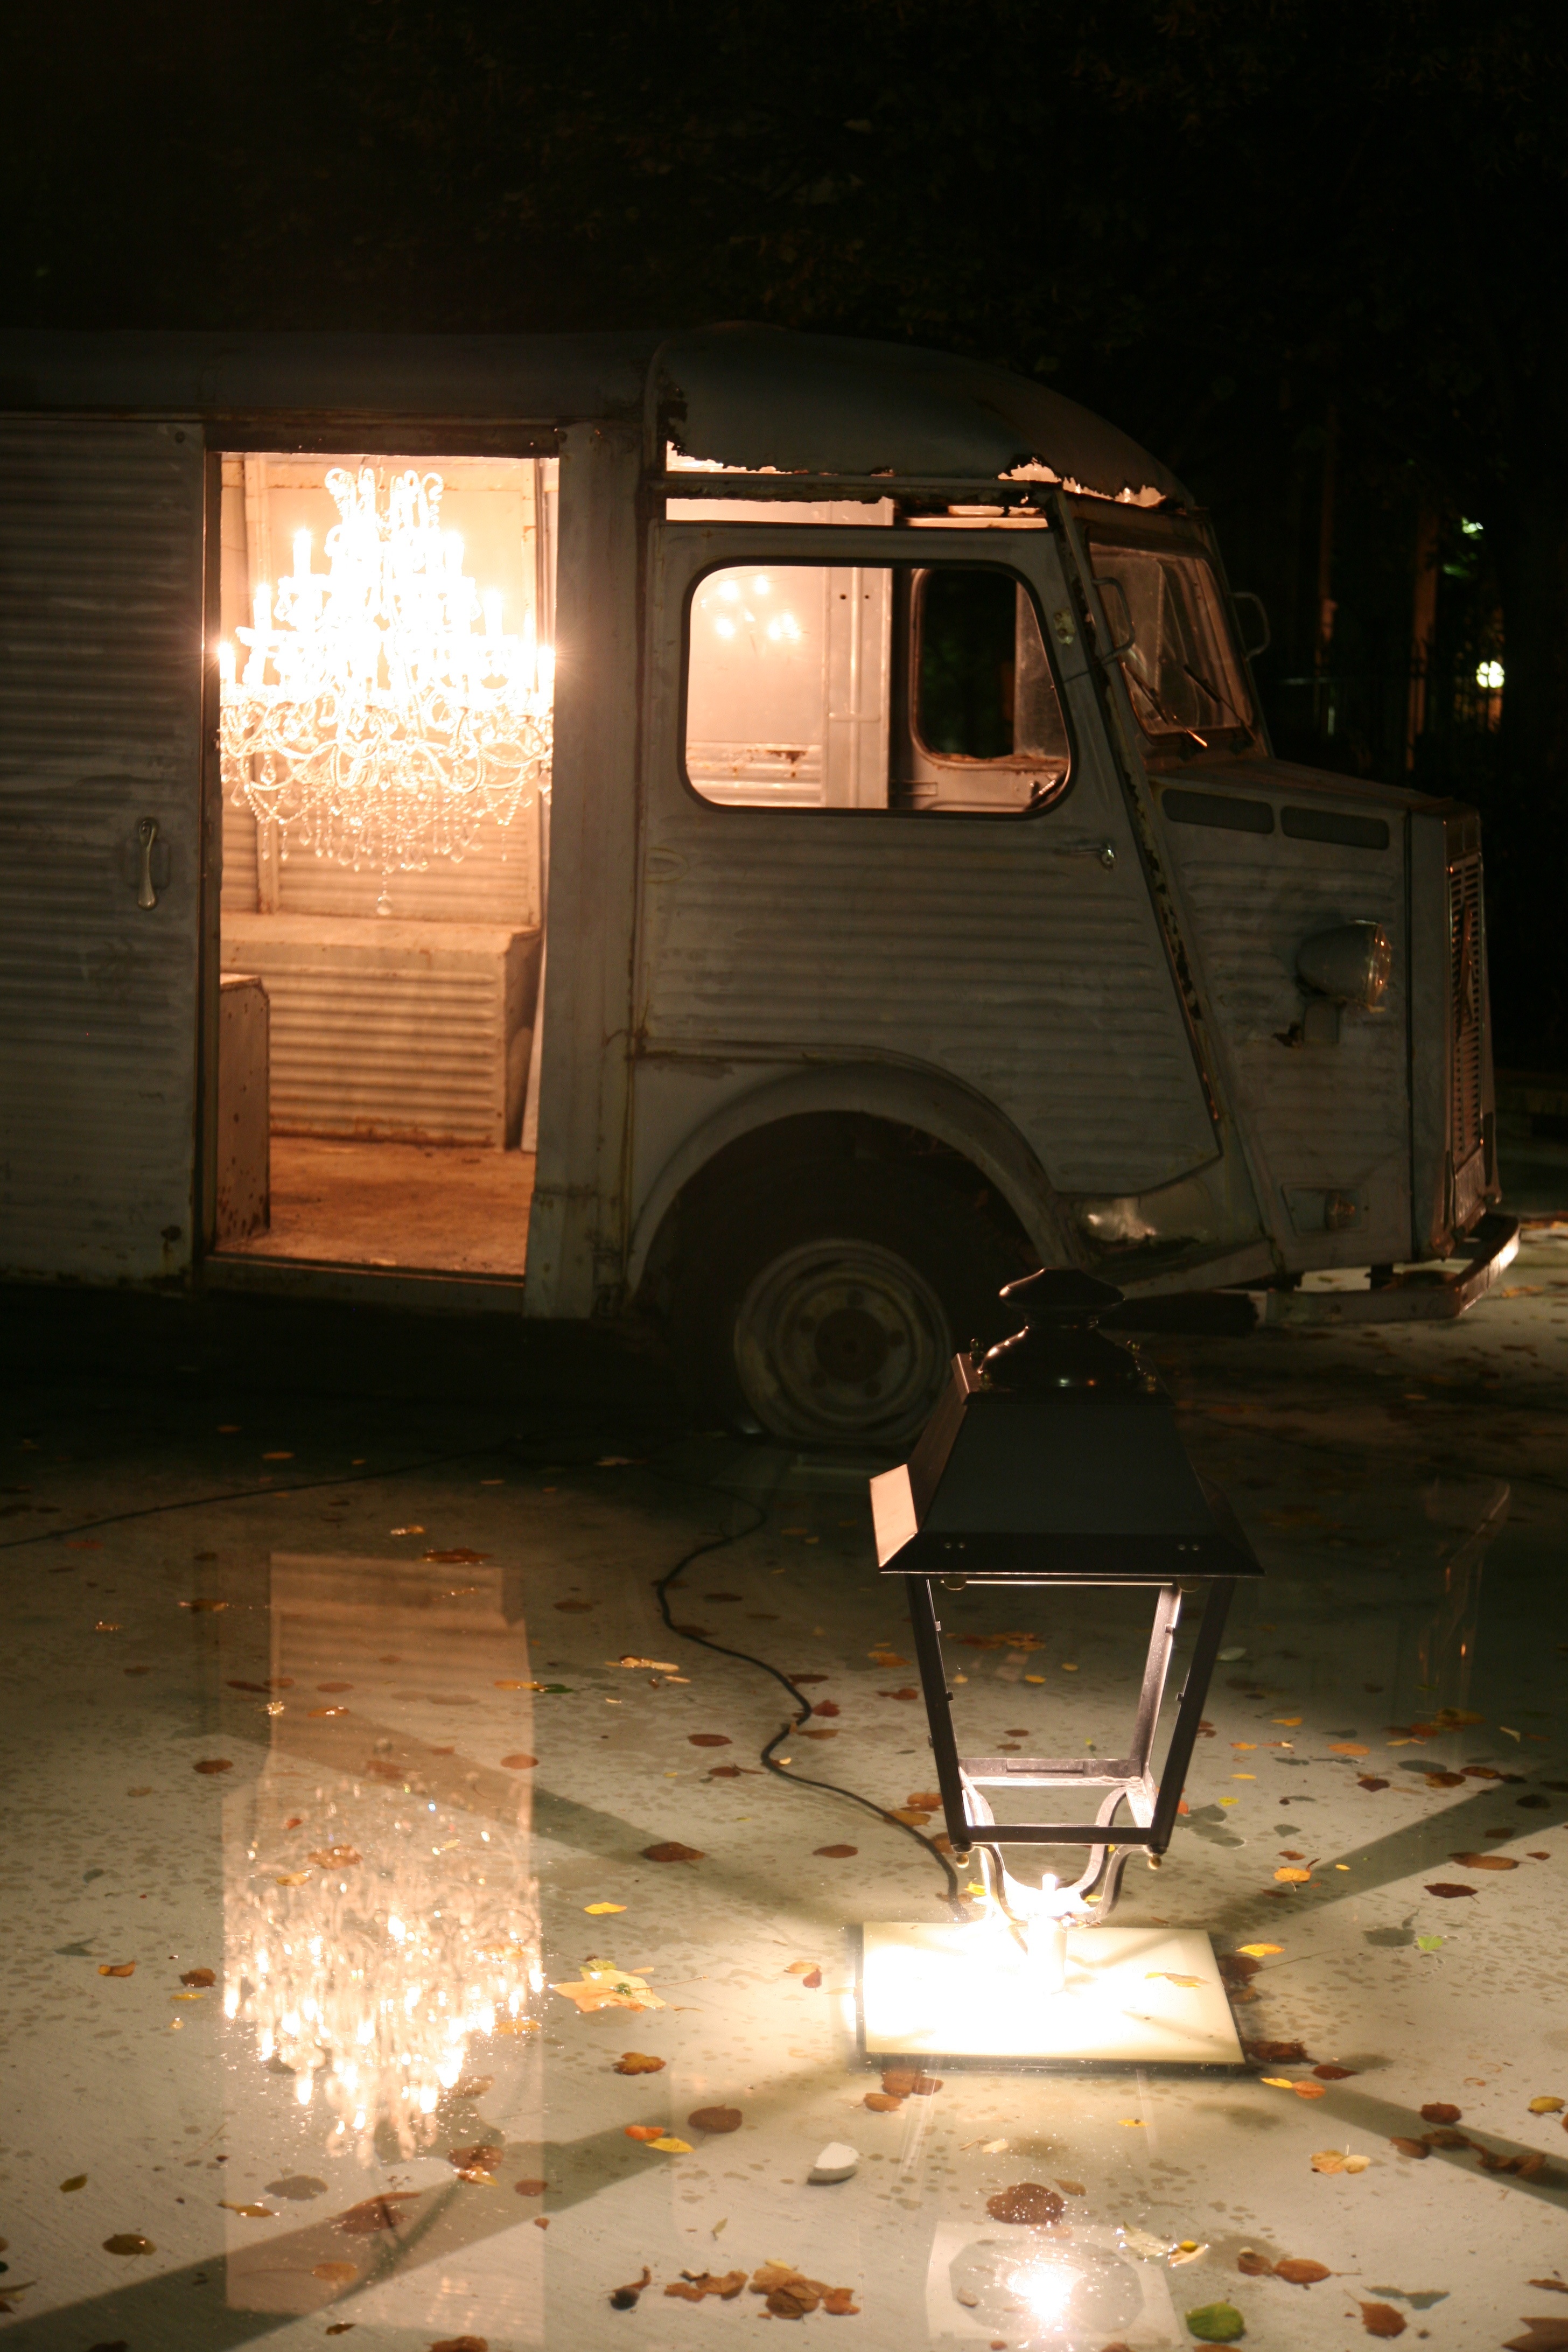
light, wood, night, house, paris, france, park, darkness, lighting, art, cool image, parc, 5d, installation, tourist attraction, parque, citroen, contemporaryart, parigi, belleville, artcontemporain, nuitblanche, parijs, whitenight, pary, nuitblanche2010, zeitgenssischekunst, parcdebelleville, artecontemporneo, claudelvque, hedendaagsekunst, tubecitron, monreposauxtuileries, kastellvanversailles